Phone Bhoot

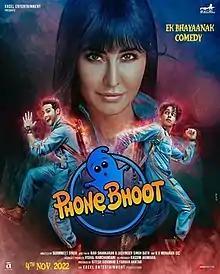
Theatrical Release Poster

Phone Bhoot is a 2022 Indian Hindi-language supernatural comedy film directed by Gurmmeet Singh and produced by Farhan Akhtar and Ritesh Sidhwani under the banner of Excel Entertainment. The film stars Katrina Kaif, Ishaan Khattar, Siddhant Chaturvedi and Jackie Shroff. It was released theatrically on 4 November 2022 to mixed responses from the critics.